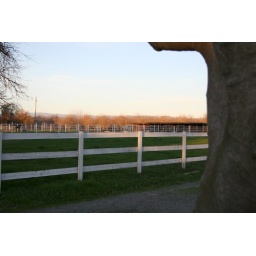
View from my front porch. Note the white blob/ horse in the pasture...